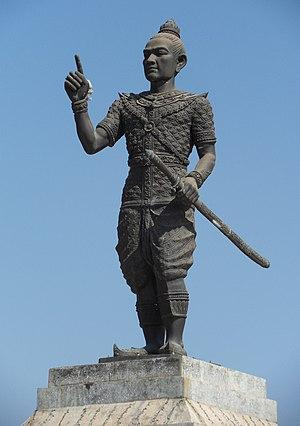
Statue de Fa Ngum à Vientiane (années 2000)
Somdetch Brhat-Anya Fa Ladhuraniya Sri Sadhana Kanayudha Maharaja Brhat Rajadharana Sri Chudhana Negara, plus connu sous le nom de Fa Ngum, est considéré comme le fondateur du royaume lao du Lan Xang en 1354.